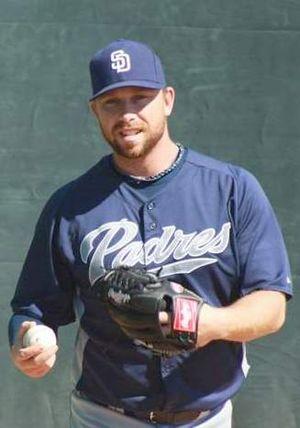
Dale Scott Thayer est un lanceur de relève droitier de la Ligue majeure de baseball.